Copenhagen Suborbitals

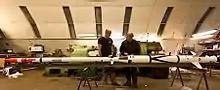
The two-stage Smaragd in the HAB, missing only electronics with Peter Madsen on the right side

The SMARAGD rocket ("emerald" in Danish) is a 5.7 meter two-stage rocket weighing 160 kg, intended to reach an altitude in excess of 20km, that was used for testing various technological aspects of the operation. On July 27, 2012, the team set out from Nexø towards the launch site, intending to launch the SMARAGD rocket. After some initial problems with the remote launch control, the rocket launched successfully just after 1 pm and reached a maximum altitude of 8.2 km. It was evident shortly after takeoff that the nosecone containing electronics broke off during launch, possibly due to the large acceleration of estimated 20 g.